Australasian Sketcher with Pen and Pencil

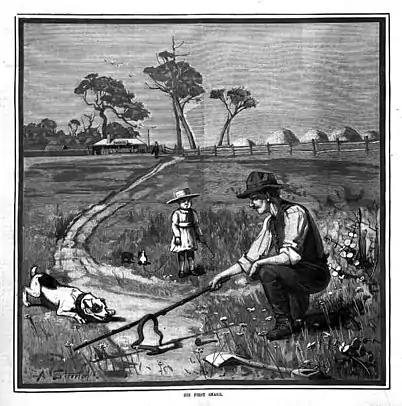
"His first snake" by Arthur Streeton

The "Sketcher" appeared once a month, starting April 1873. The proprietors were named as Edward Wilson, Lauchlan Mackinnon and others.